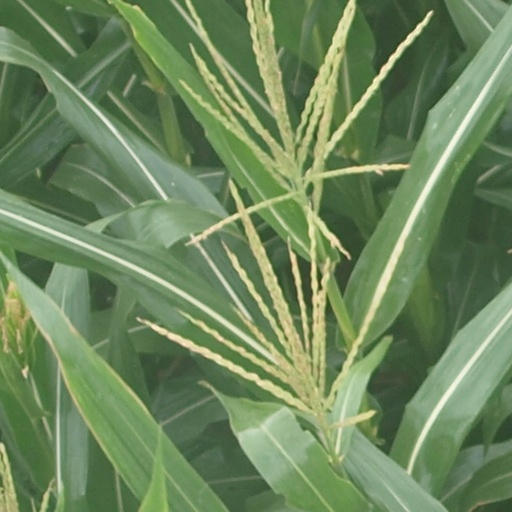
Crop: maize; corn